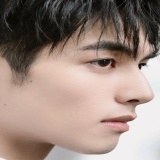
diễn viên Tống Uy Long